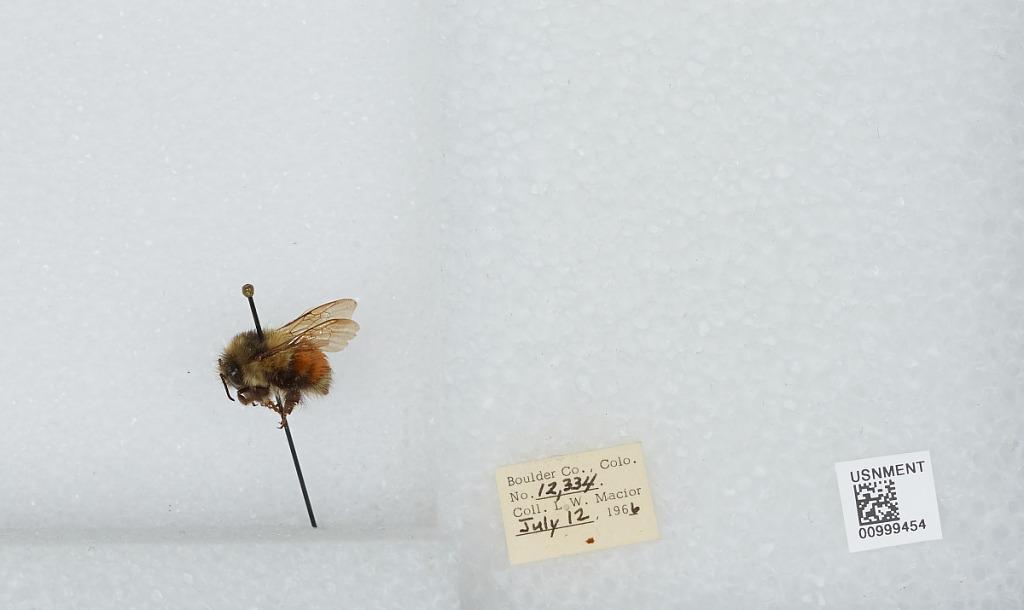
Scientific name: Bombus (Pyrobombus) melanopygus Nylander
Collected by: L. Macior
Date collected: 1966-7-12
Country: United States
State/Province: Colorado
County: Boulder
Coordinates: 40.015, -105.27